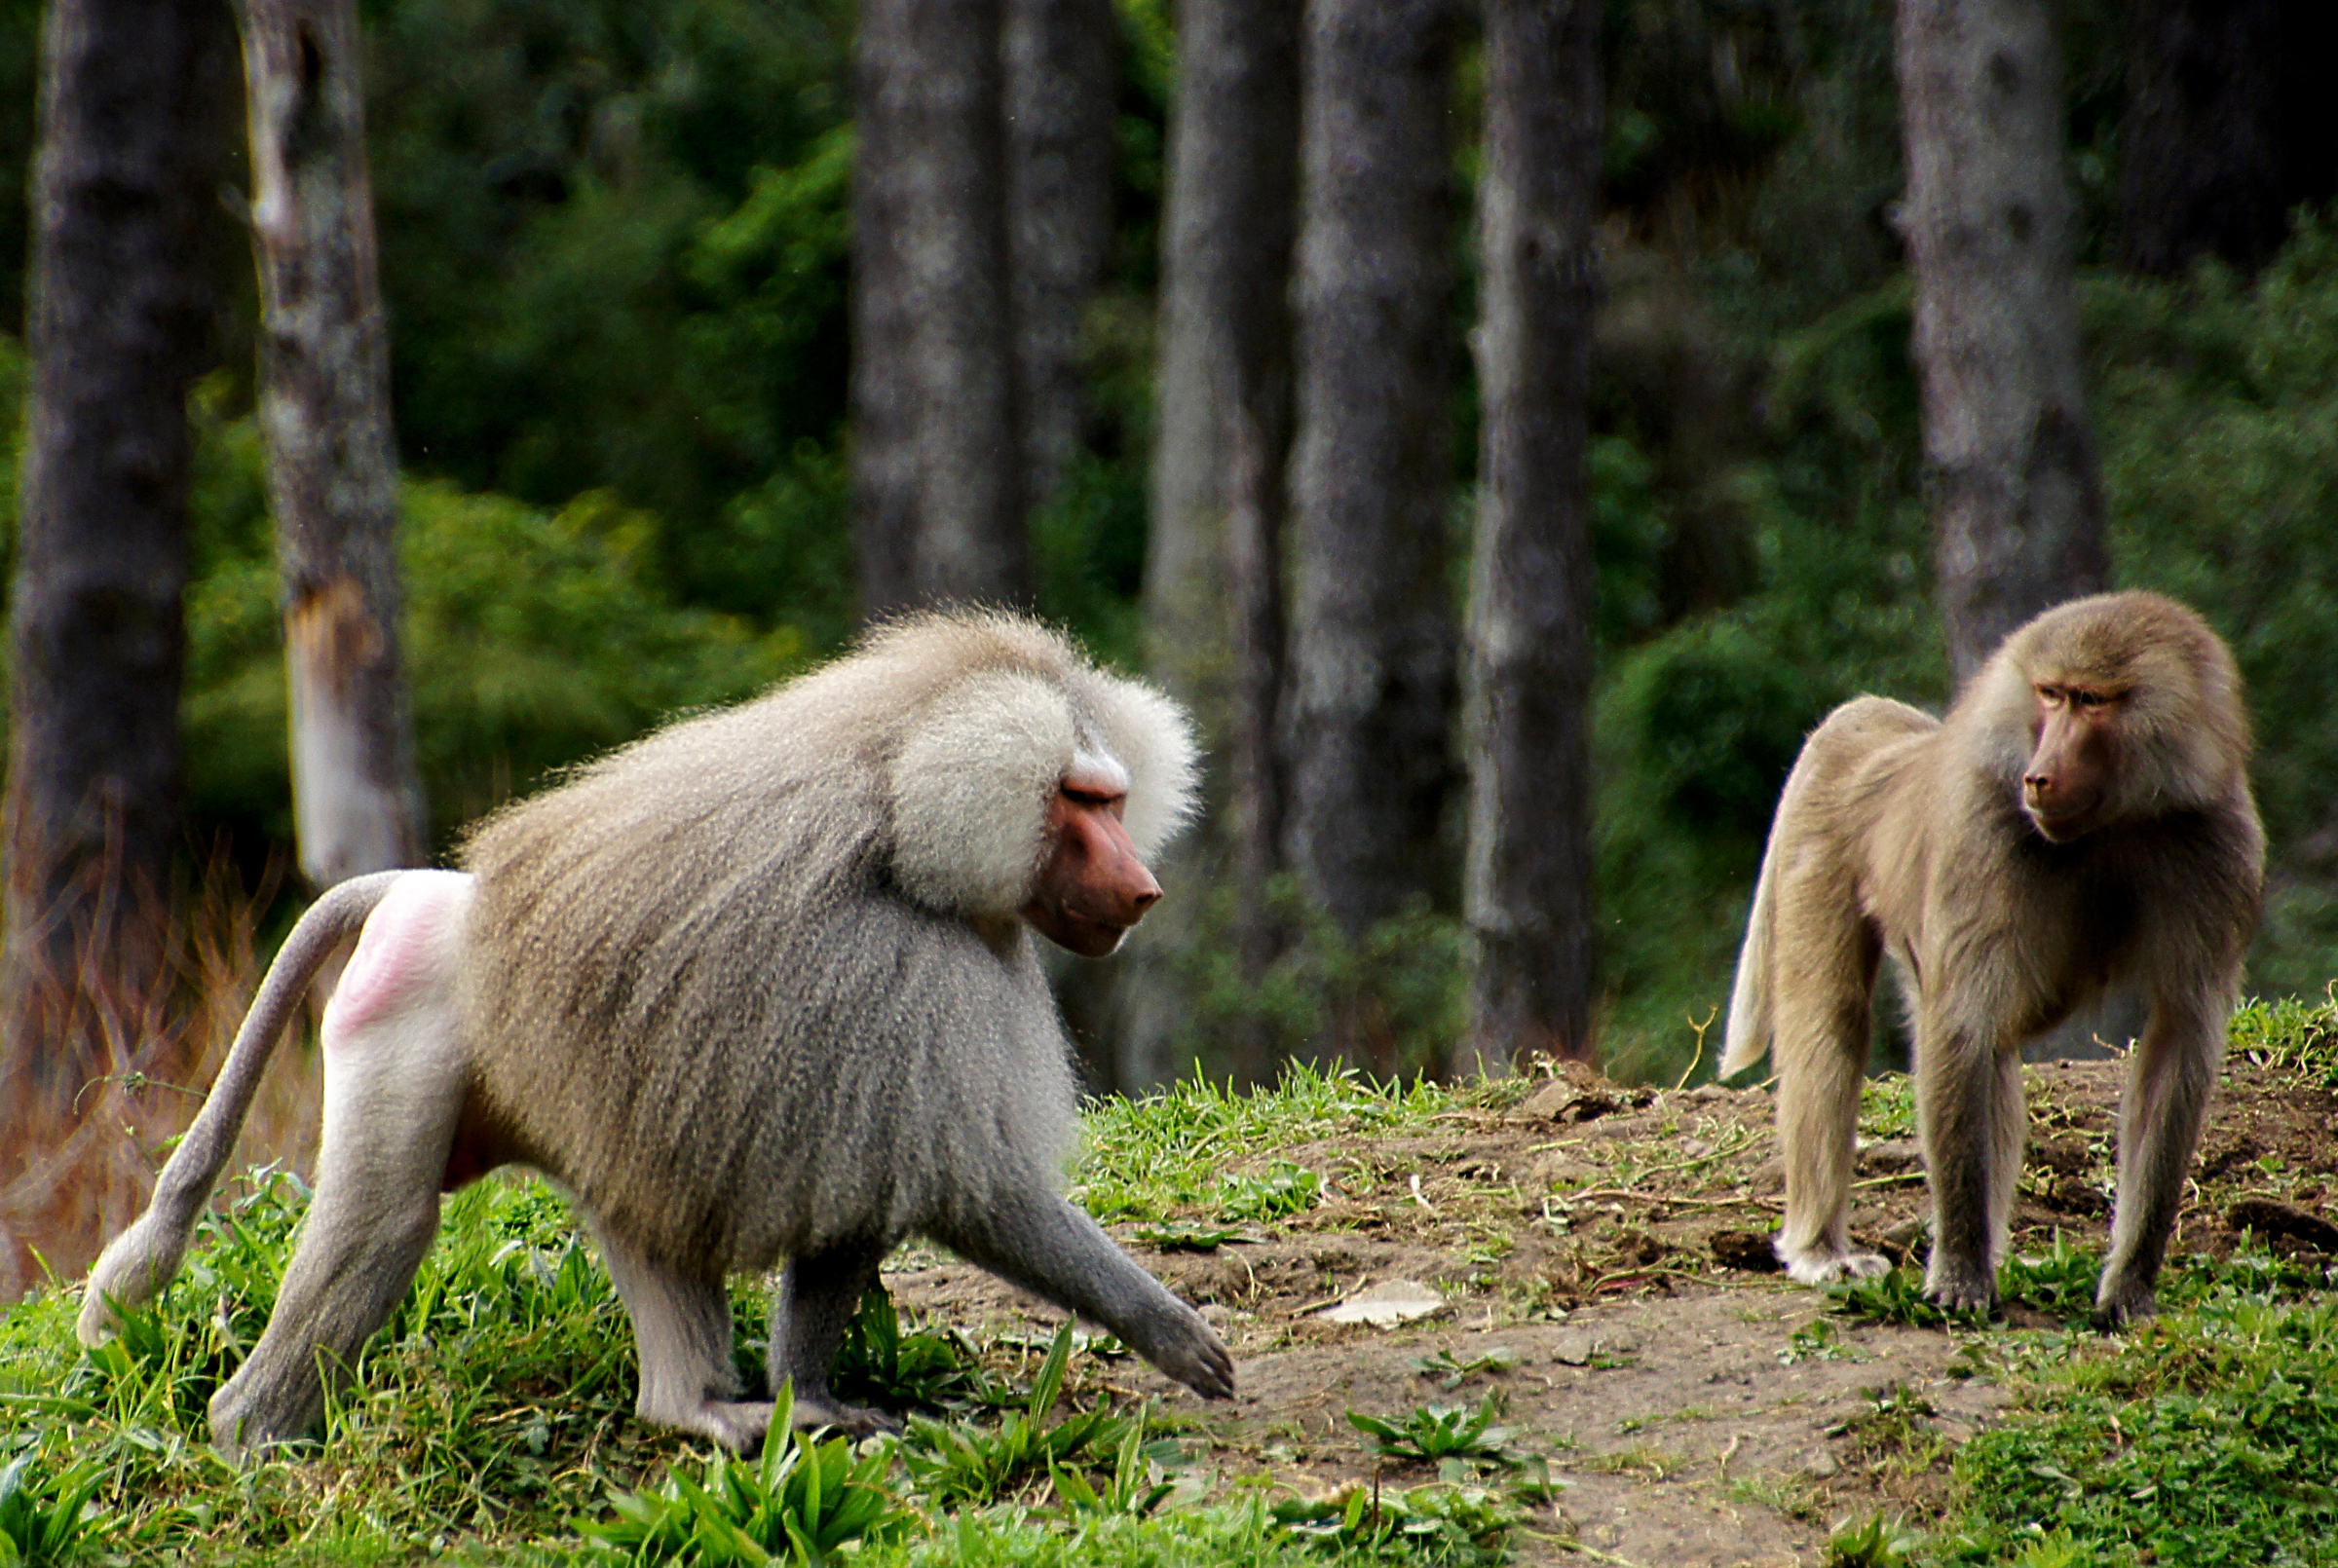
wildlife, zoo, africa, mammal, fauna, primate, baboon, animals, vertebrate, flickrsbestcreatures, sonydslra580, baboons, monkeys, primates, tamron18270, wildanimals, macaque, old world monkey